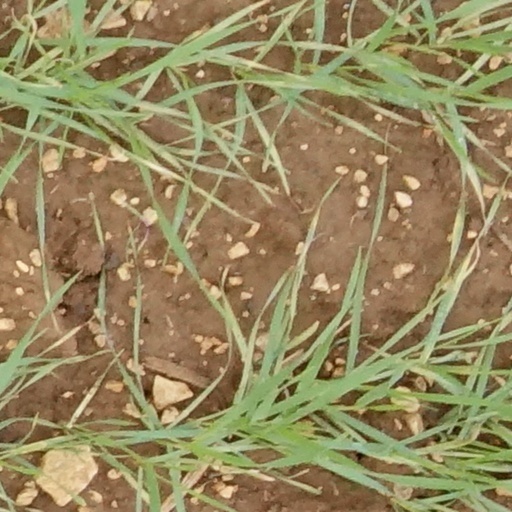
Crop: wheat